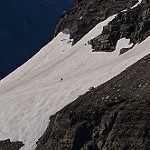
Scene: Outdoor